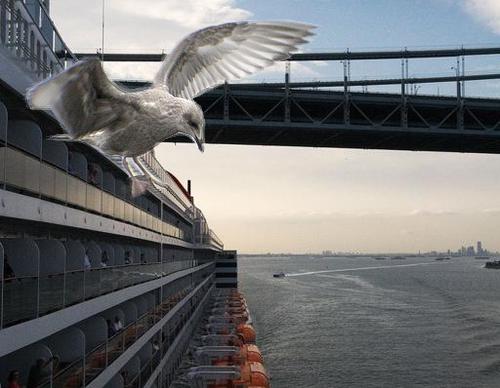
Bird species: Slaty_backed_Gull
Bird type: waterbird
Background: water